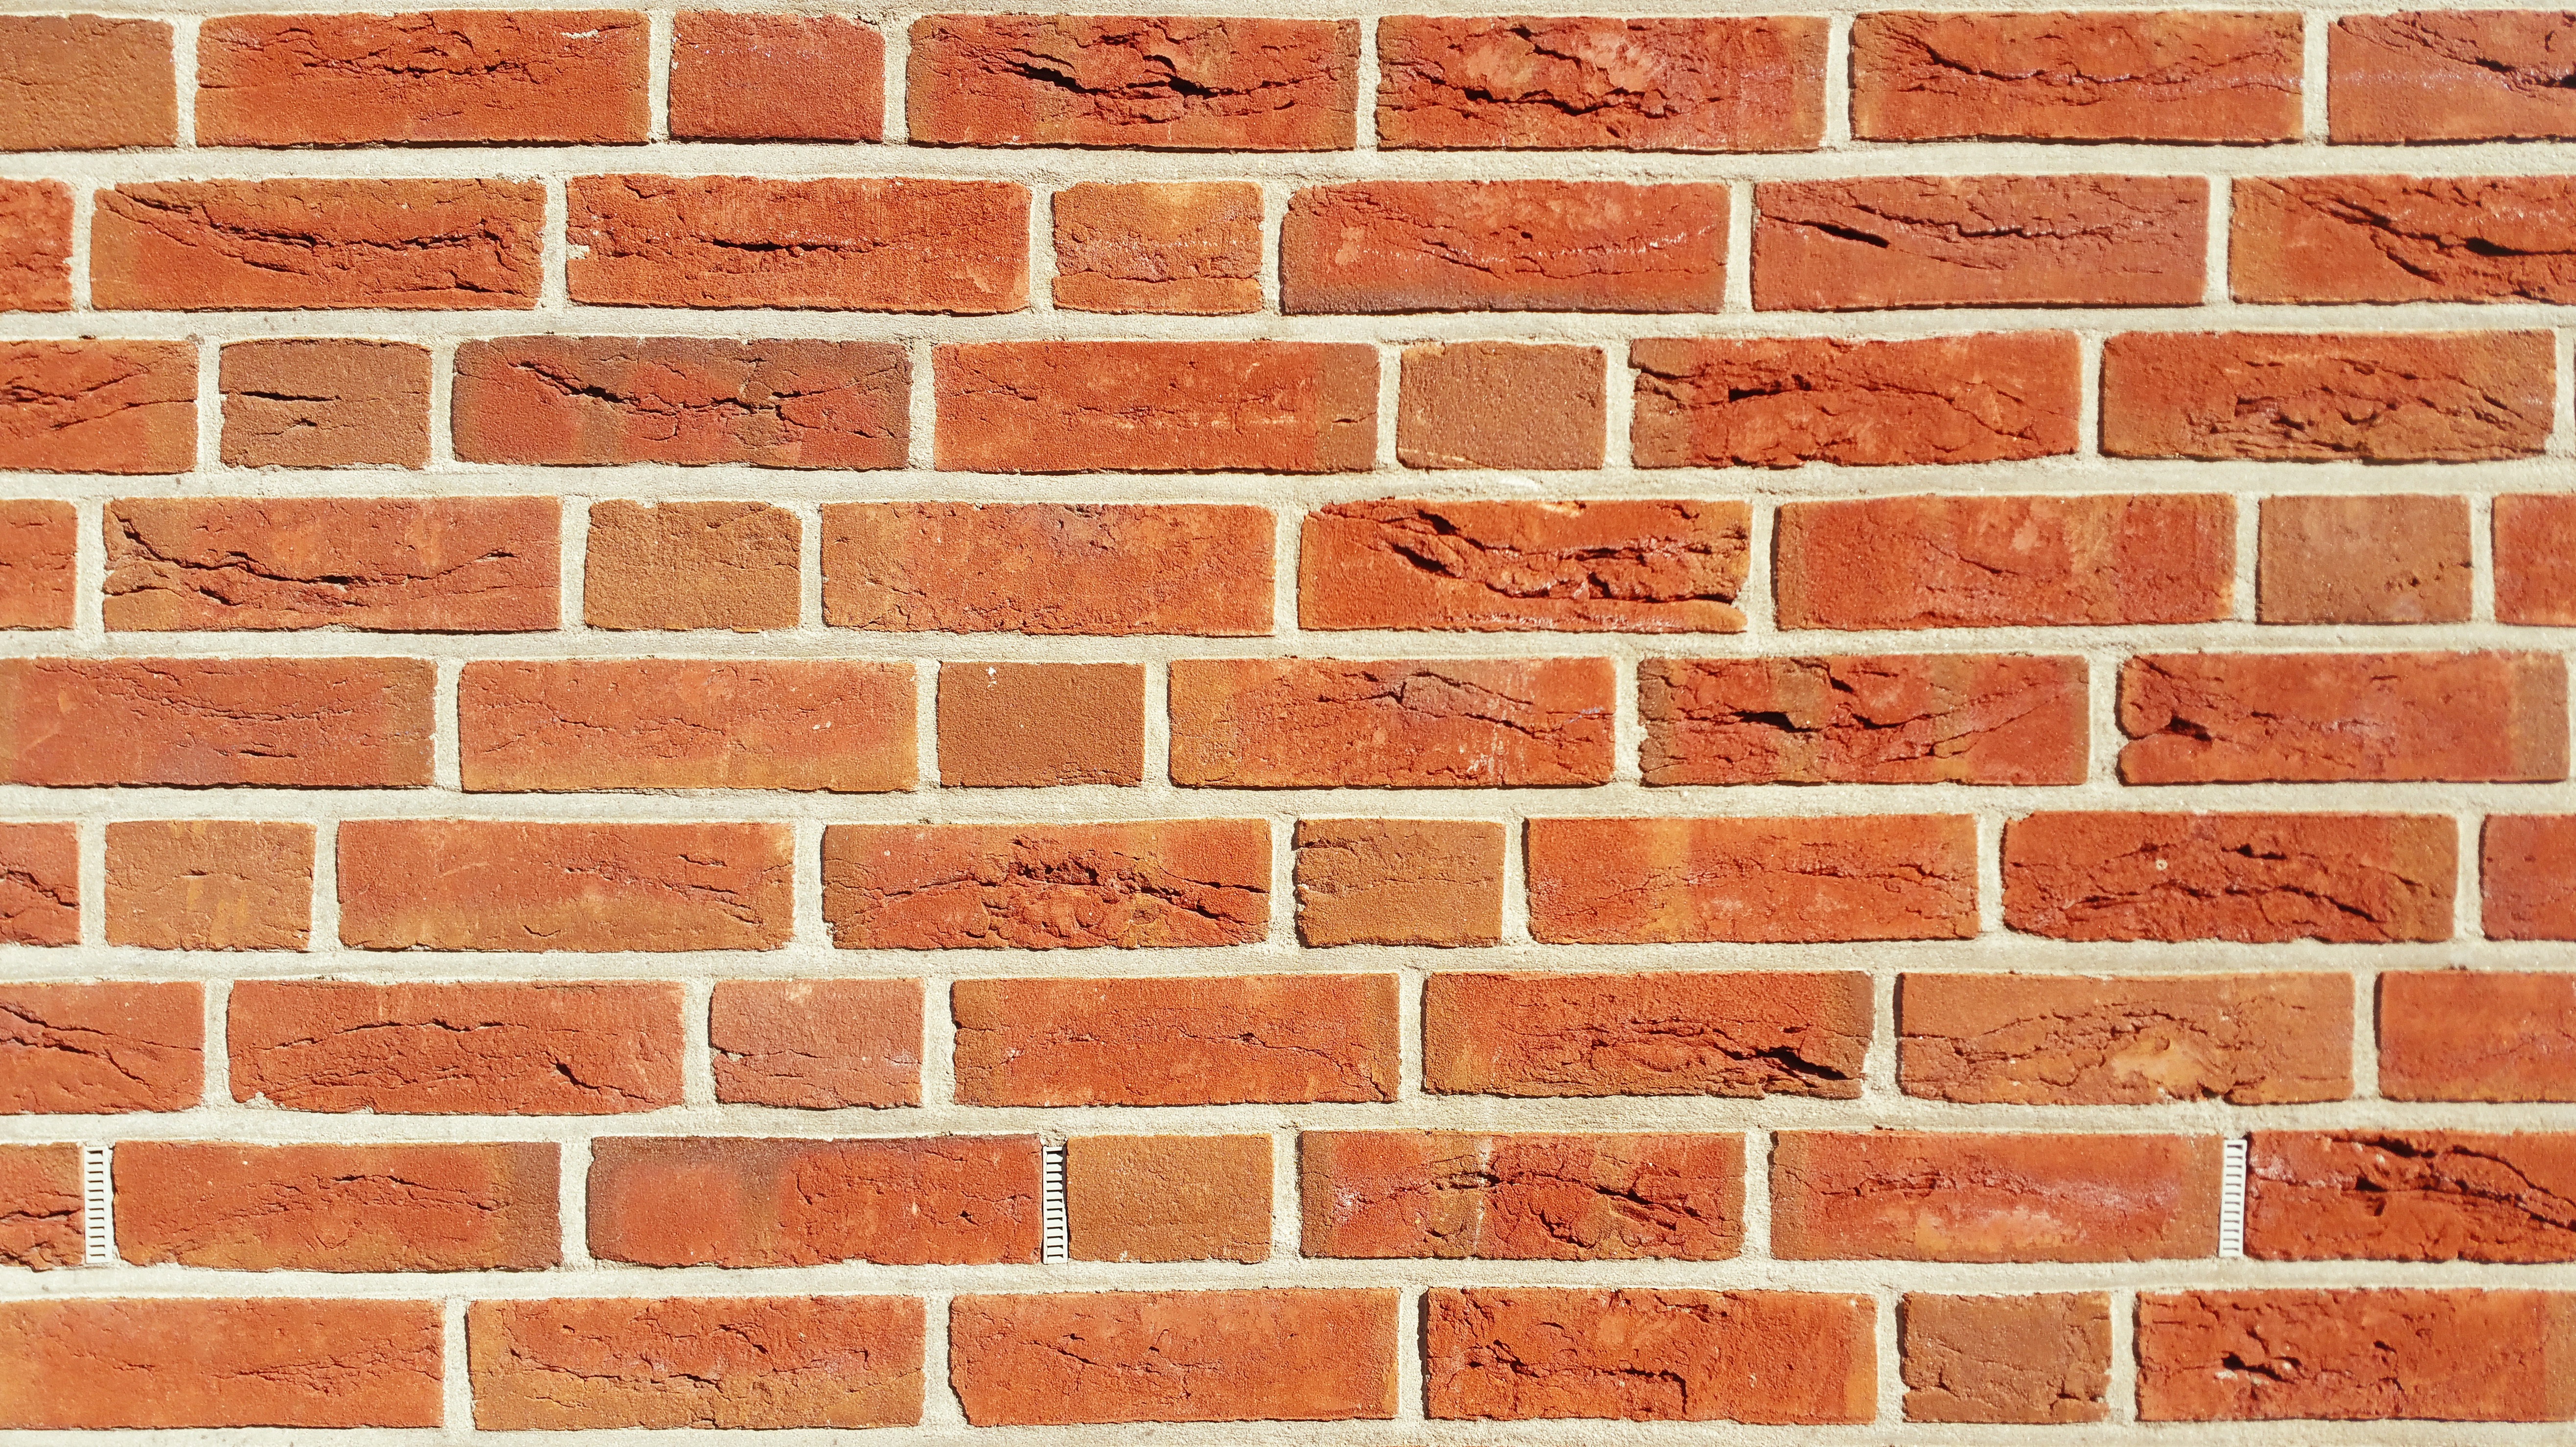
structure, texture, floor, wall, stone, orange, stone wall, brick, material, background, brickwork, backgrounds